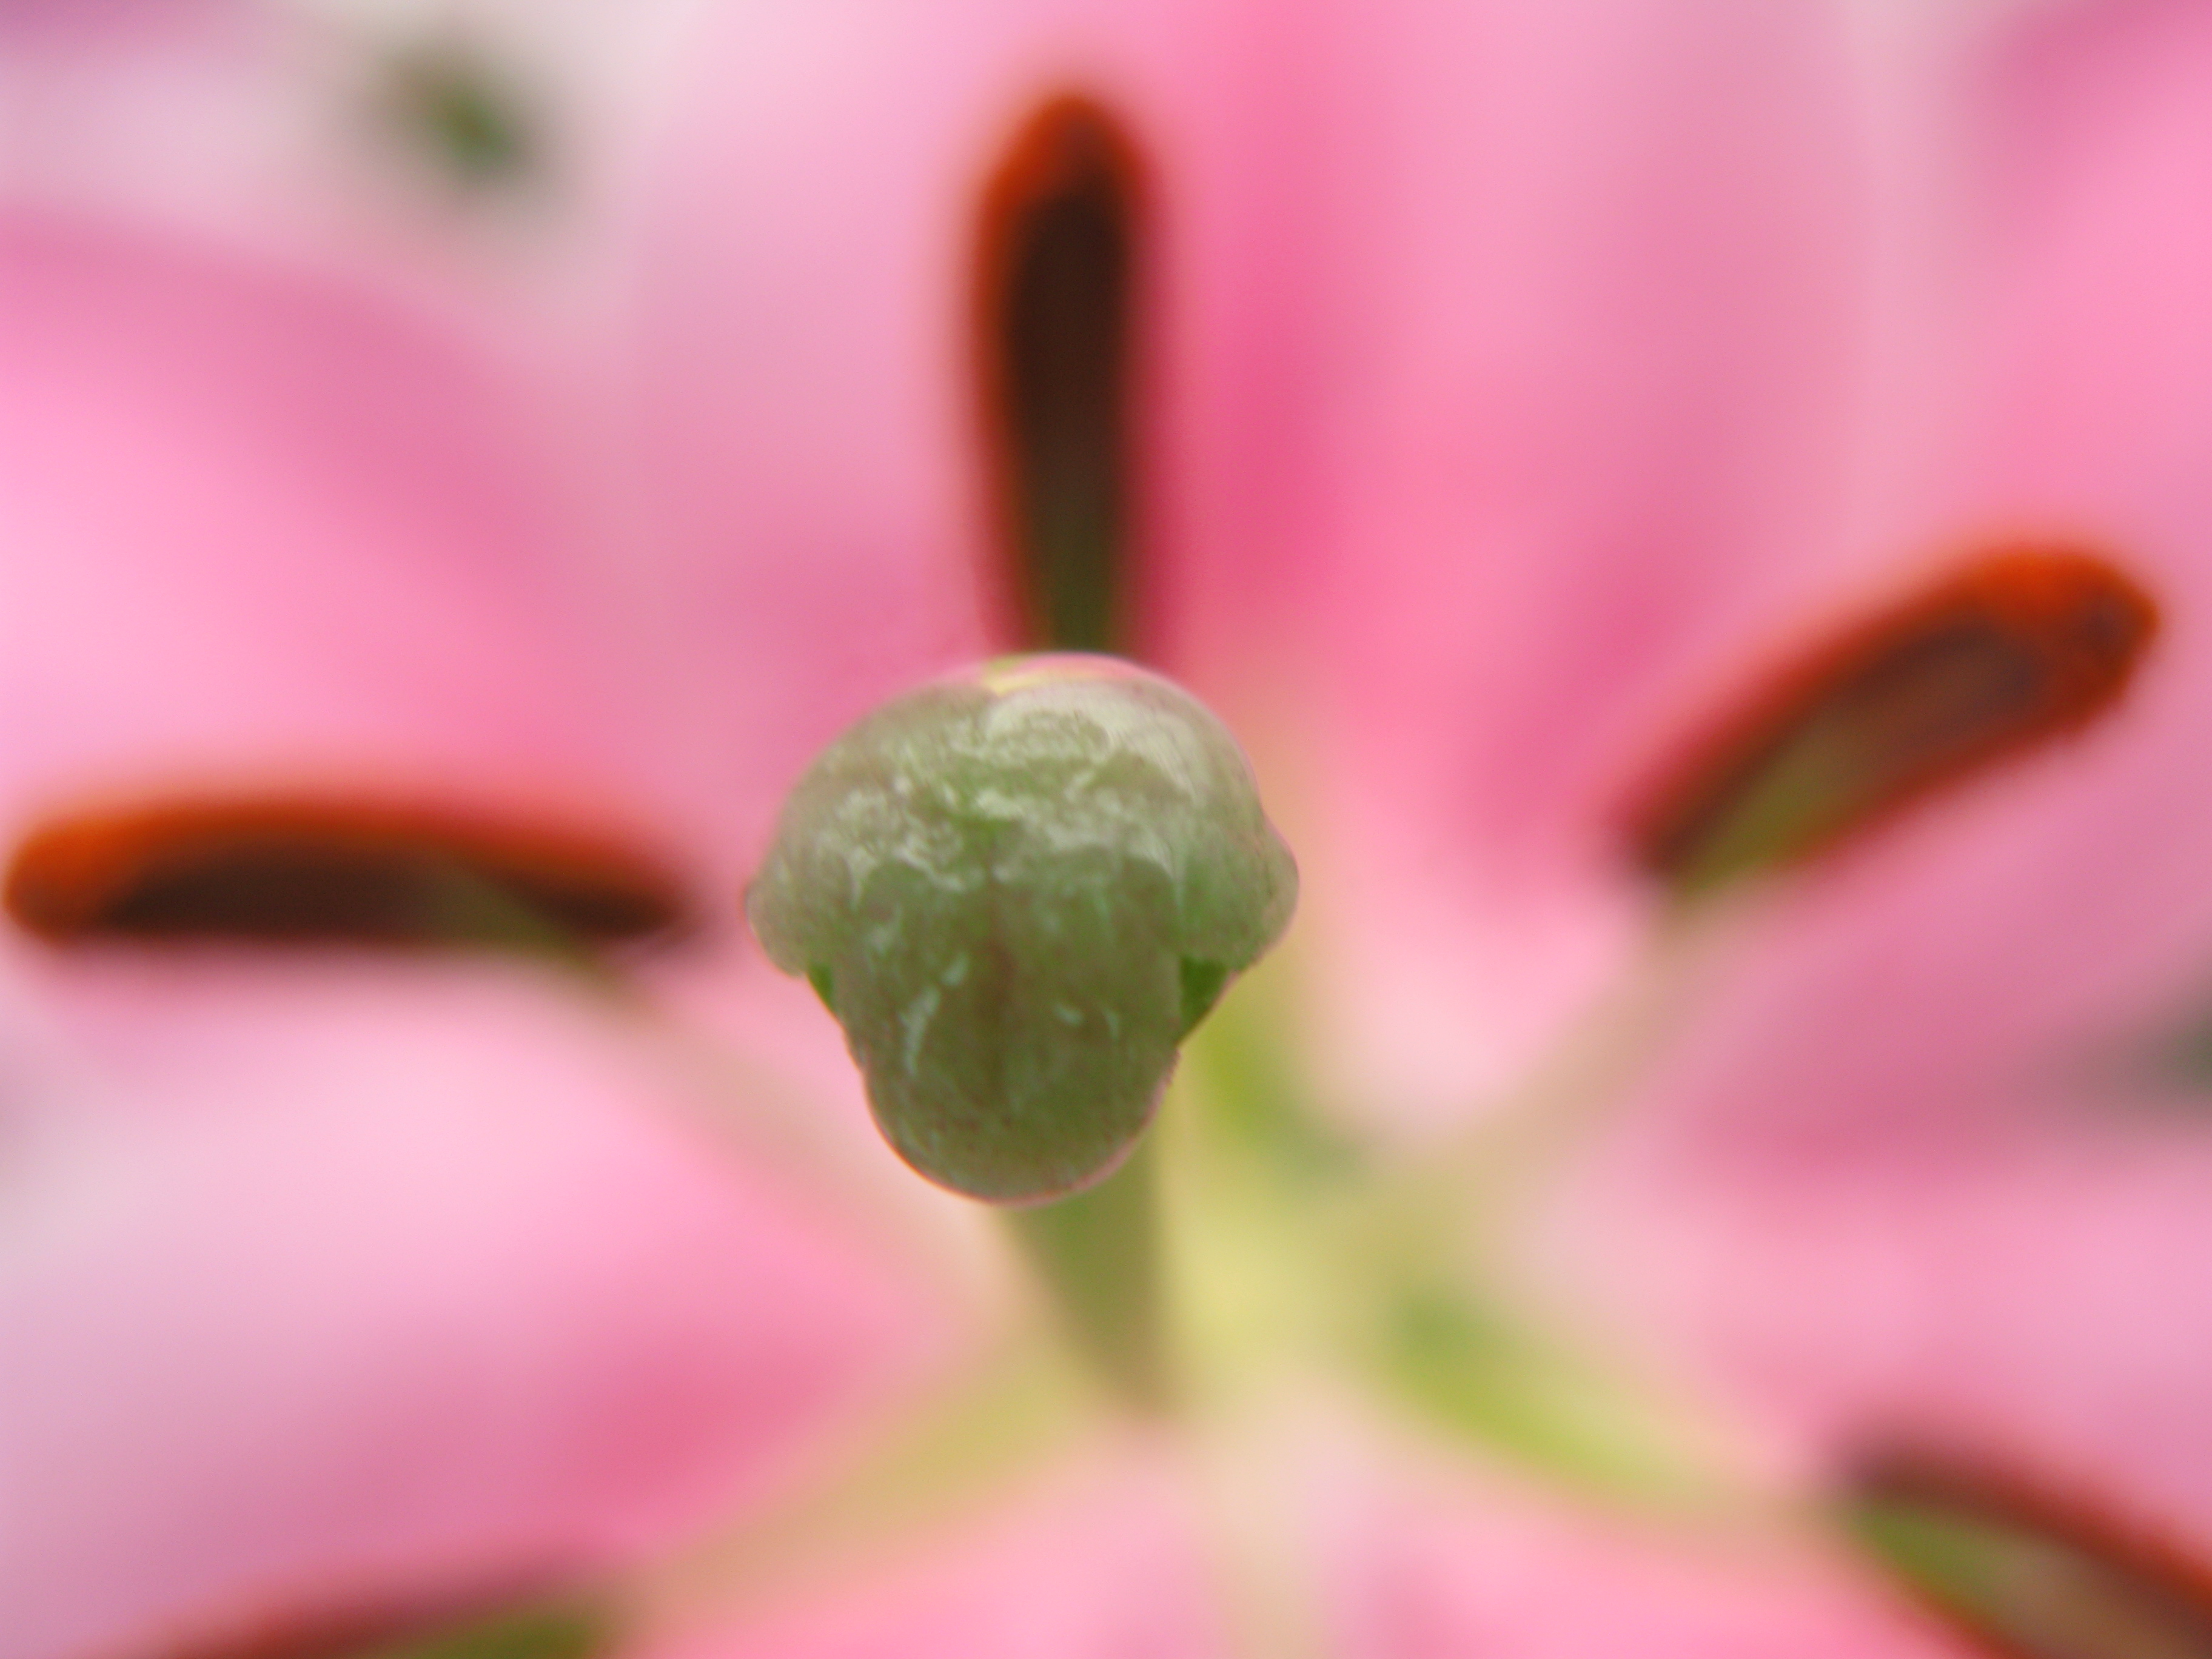
blossom, dew, plant, photography, leaf, flower, petal, pollen, green, high, pink, flora, wildflower, close up, hires, lily, bud, hi, res, lilium, g7, themacrogroup, moisture, macro photography, flowering plant, plant stem, land plant